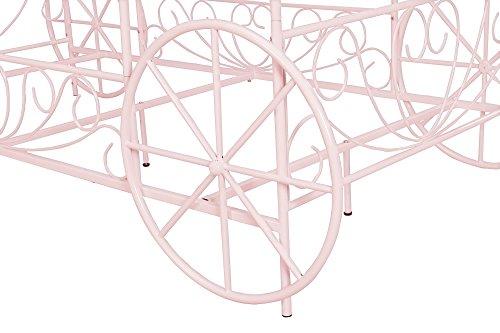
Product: DHP Metal Carriage Bed, Fairy Tale Bed Frame, Shabby-Chic Style, Twin, Pink
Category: Home & Kitchen | Furniture | Bedroom Furniture | Beds, Frames & Bases | Bed Frames
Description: Accommodates a standard twin size mattress sold separately.
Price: Total price:
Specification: ASIN:B016O9IFW0|ShippingWeight:68pounds|DateFirstAvailable:October7,2015